Solitair Brickell

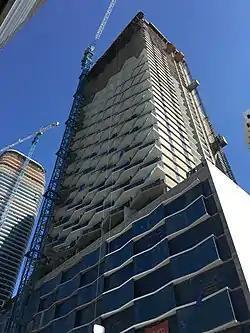
Construction in March 2017 amid intense construction (Brickell Heights and SLS Lux visible)

Solitair Brickell is a high-rise apartment building in the Brickell district of Miami, Florida, USA. It contains 420 apartments and is about high with 48 floors when completed in 2017. The building was built in the place of a ramp to a parking garage to an adjacent 1980s office building known as the Brickell Bayview Center during a wave of high-rise residential development in the Greater Downtown Miami area in the 2010s. The building is adjacent to Brickell City Centre, a large mixed-use development completed in 2016.